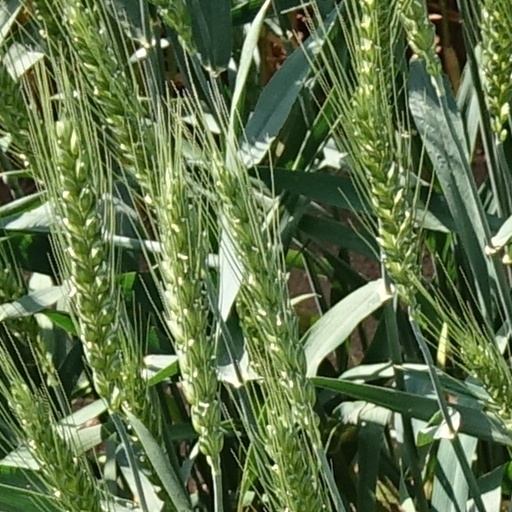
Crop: wheat